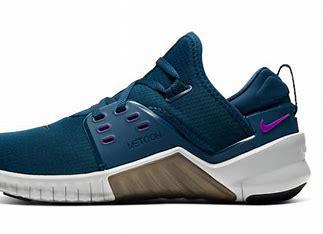
Brand: Nike
Model: Free X Metcon 2